The Life of Muhammad

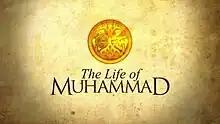
Title card

The Life of Muhammad is a 2011 British three-part documentary miniseries examining the life of the Islamic prophet Muhammad and the origins of Islam. The documentary was directed by Faris Kermani, written by Ziauddin Sardar, and presented by Rageh Omaar. It was broadcast by BBC Two over three consecutive weeks from 11 July 2011 to 25 July 2011.